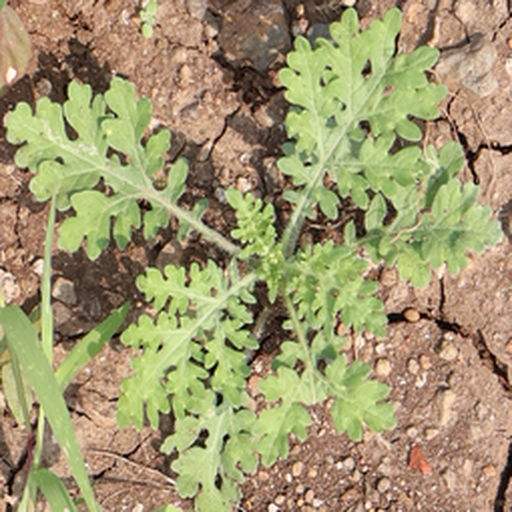
Weed species: Gajar_gavat_(Parthenium hysterophorus)